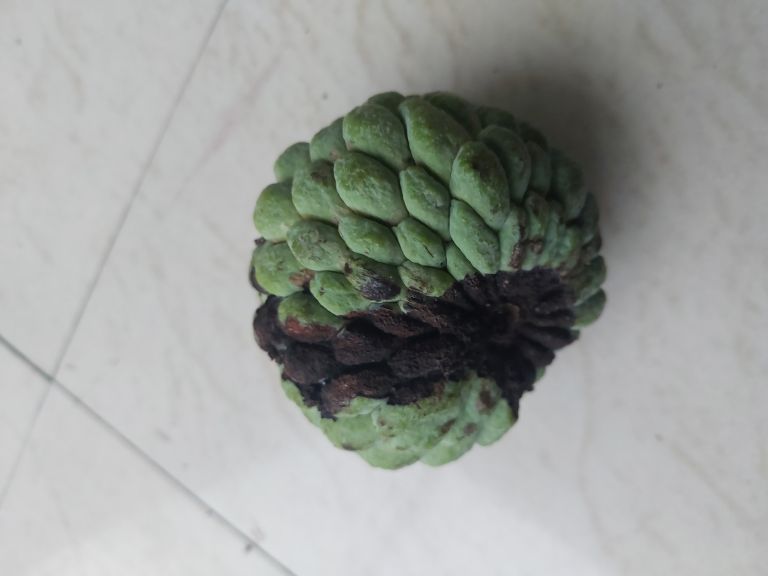
Disease label: Diplodia Rot